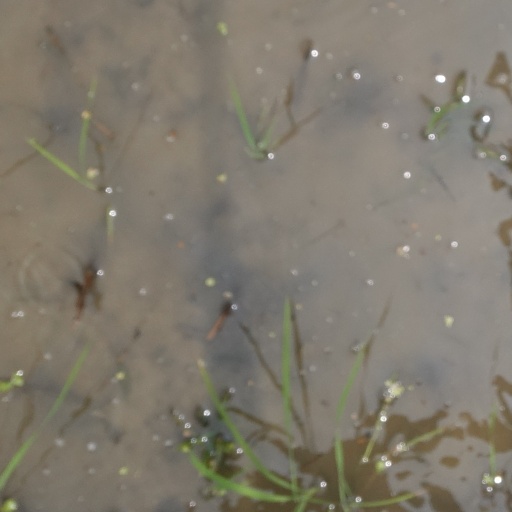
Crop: rice